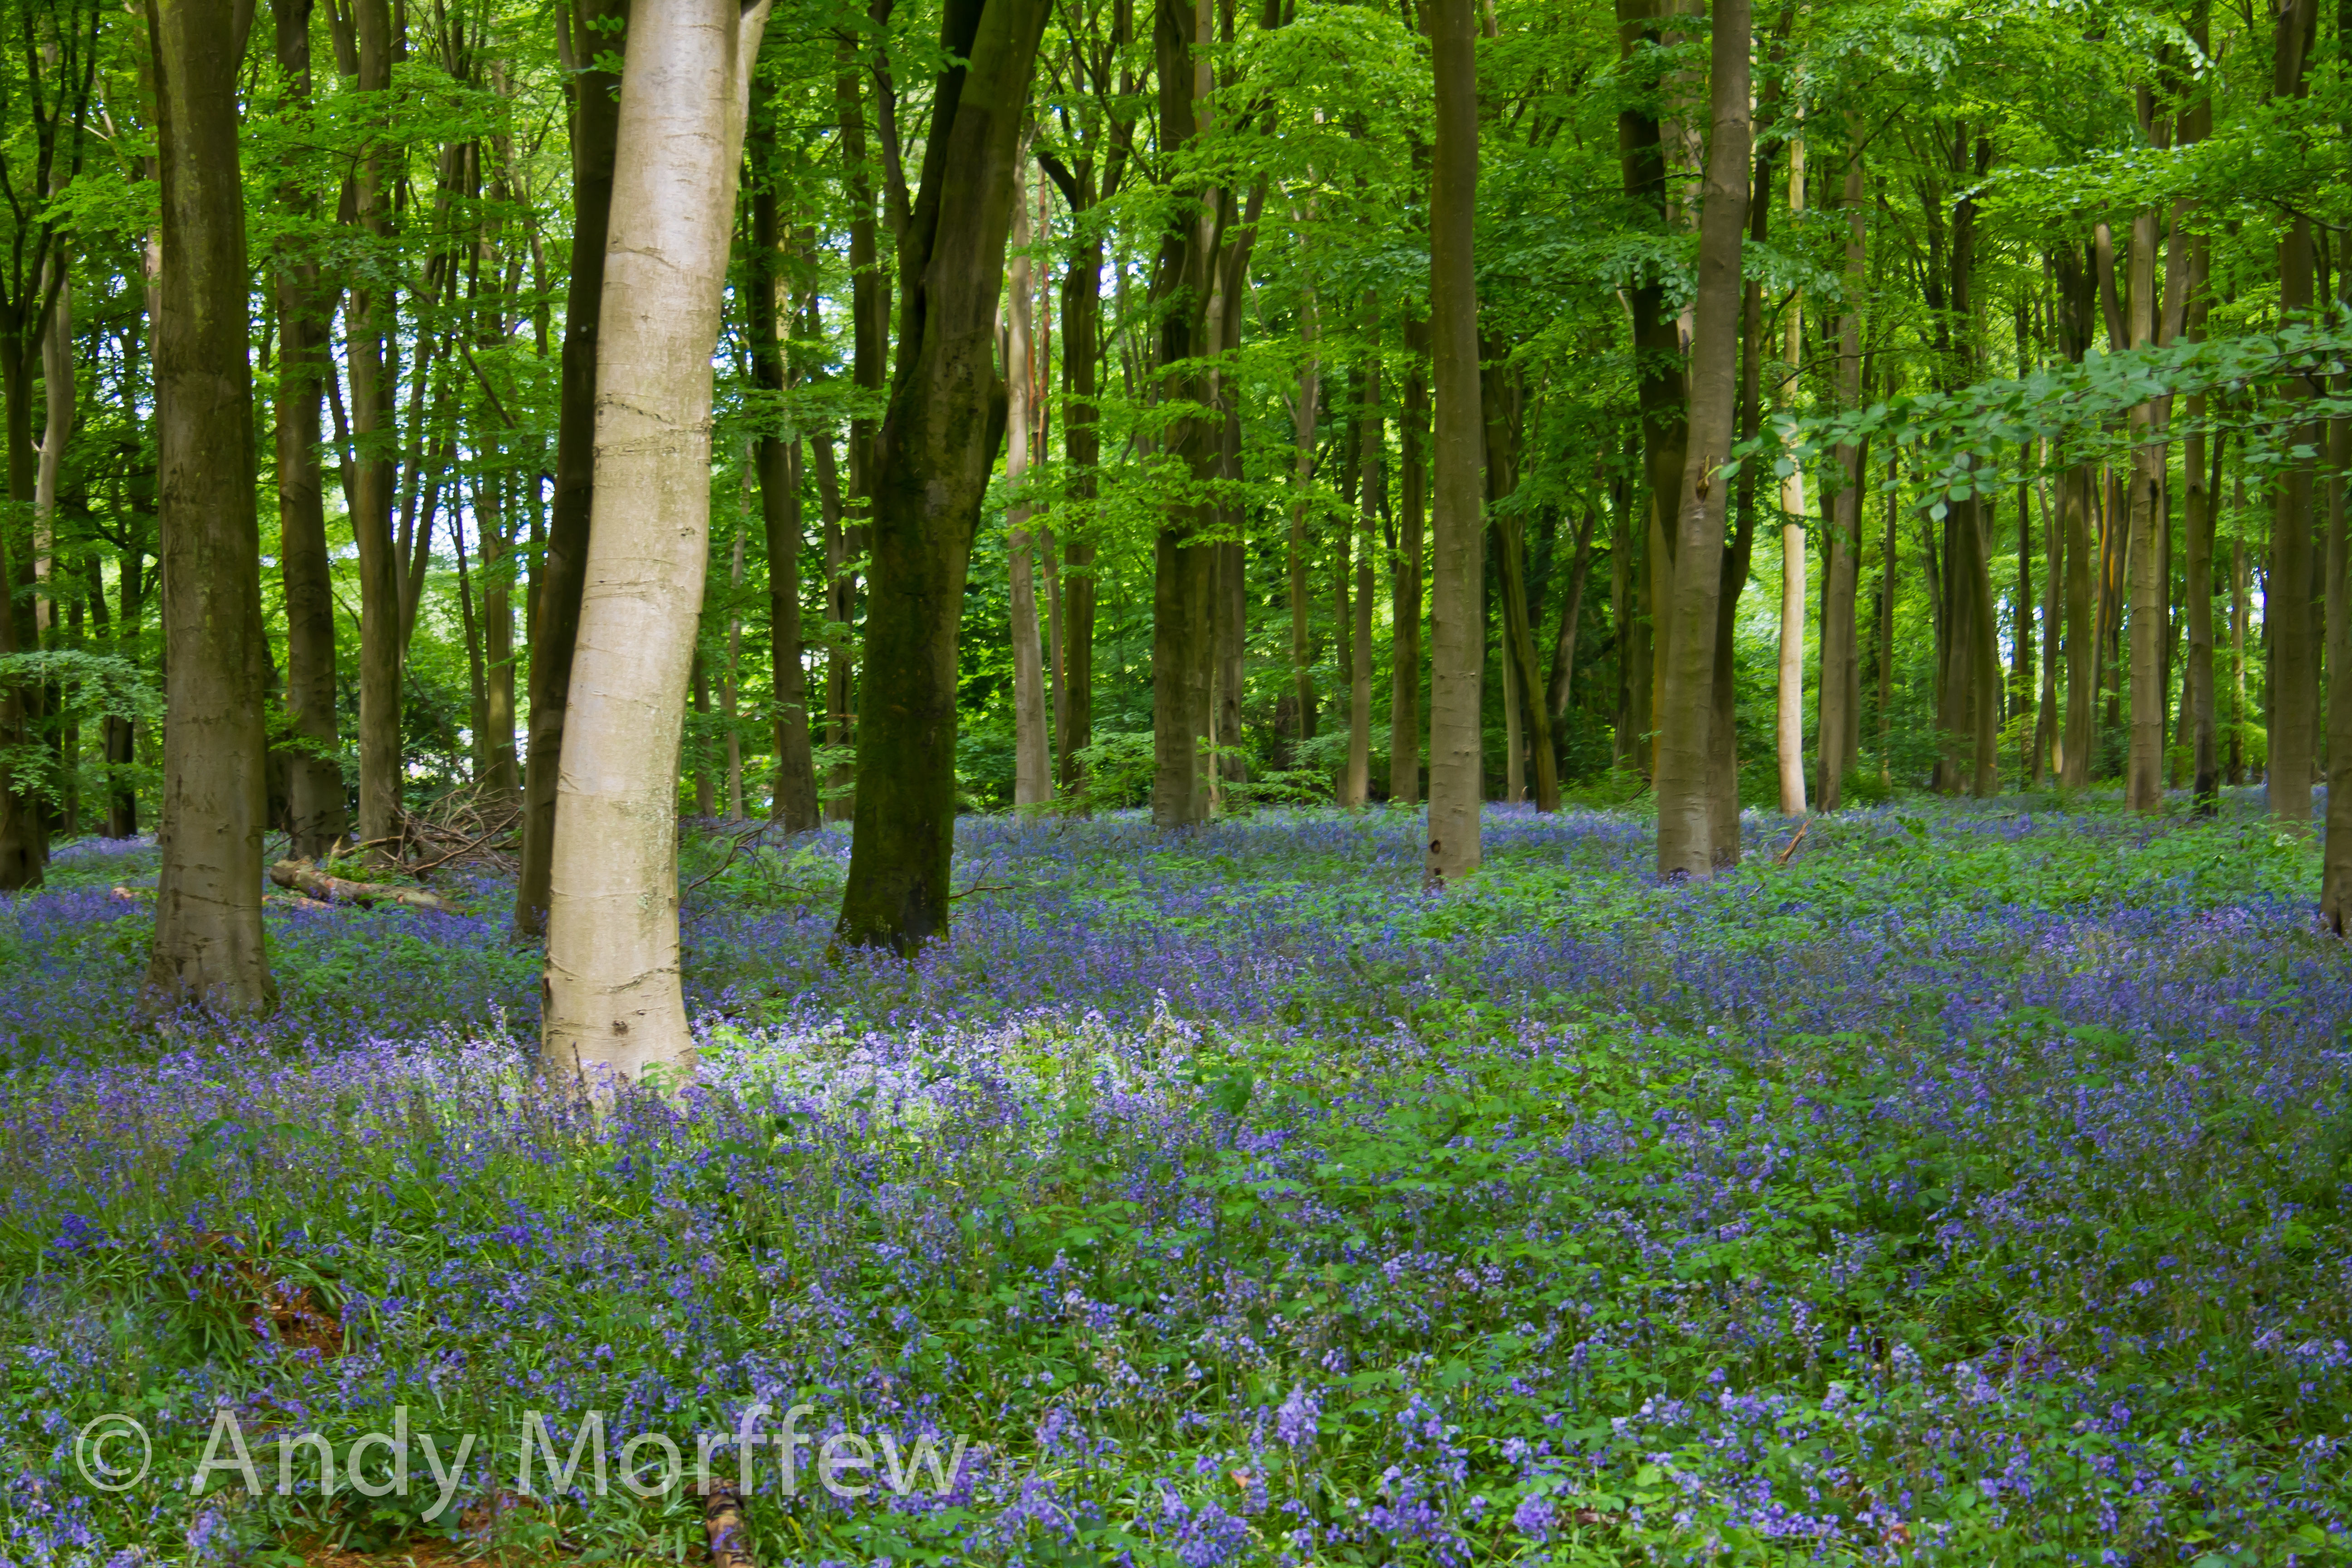
tree, forest, wilderness, plant, meadow, sunlight, leaf, flower, spring, green, park, wildflower, vegetation, deciduous, wetland, grove, woodland, habitat, ecosystem, bluebells, andymorffew, morffew, hampshire, micheldever, biome, old growth forest, natural environment, geographical feature, woody plant, temperate broadleaf and mixed forest, temperate coniferous forest, land plant